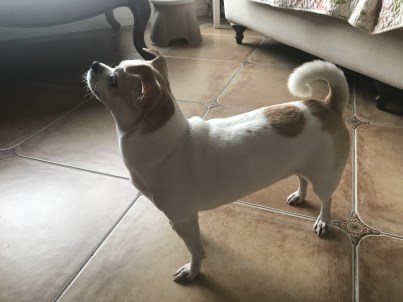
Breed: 420-n000124-Chihuahua